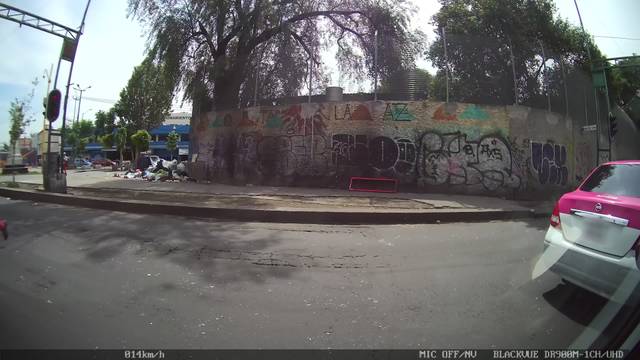
Region: Mexico
Coordinates: 19.445, -99.124